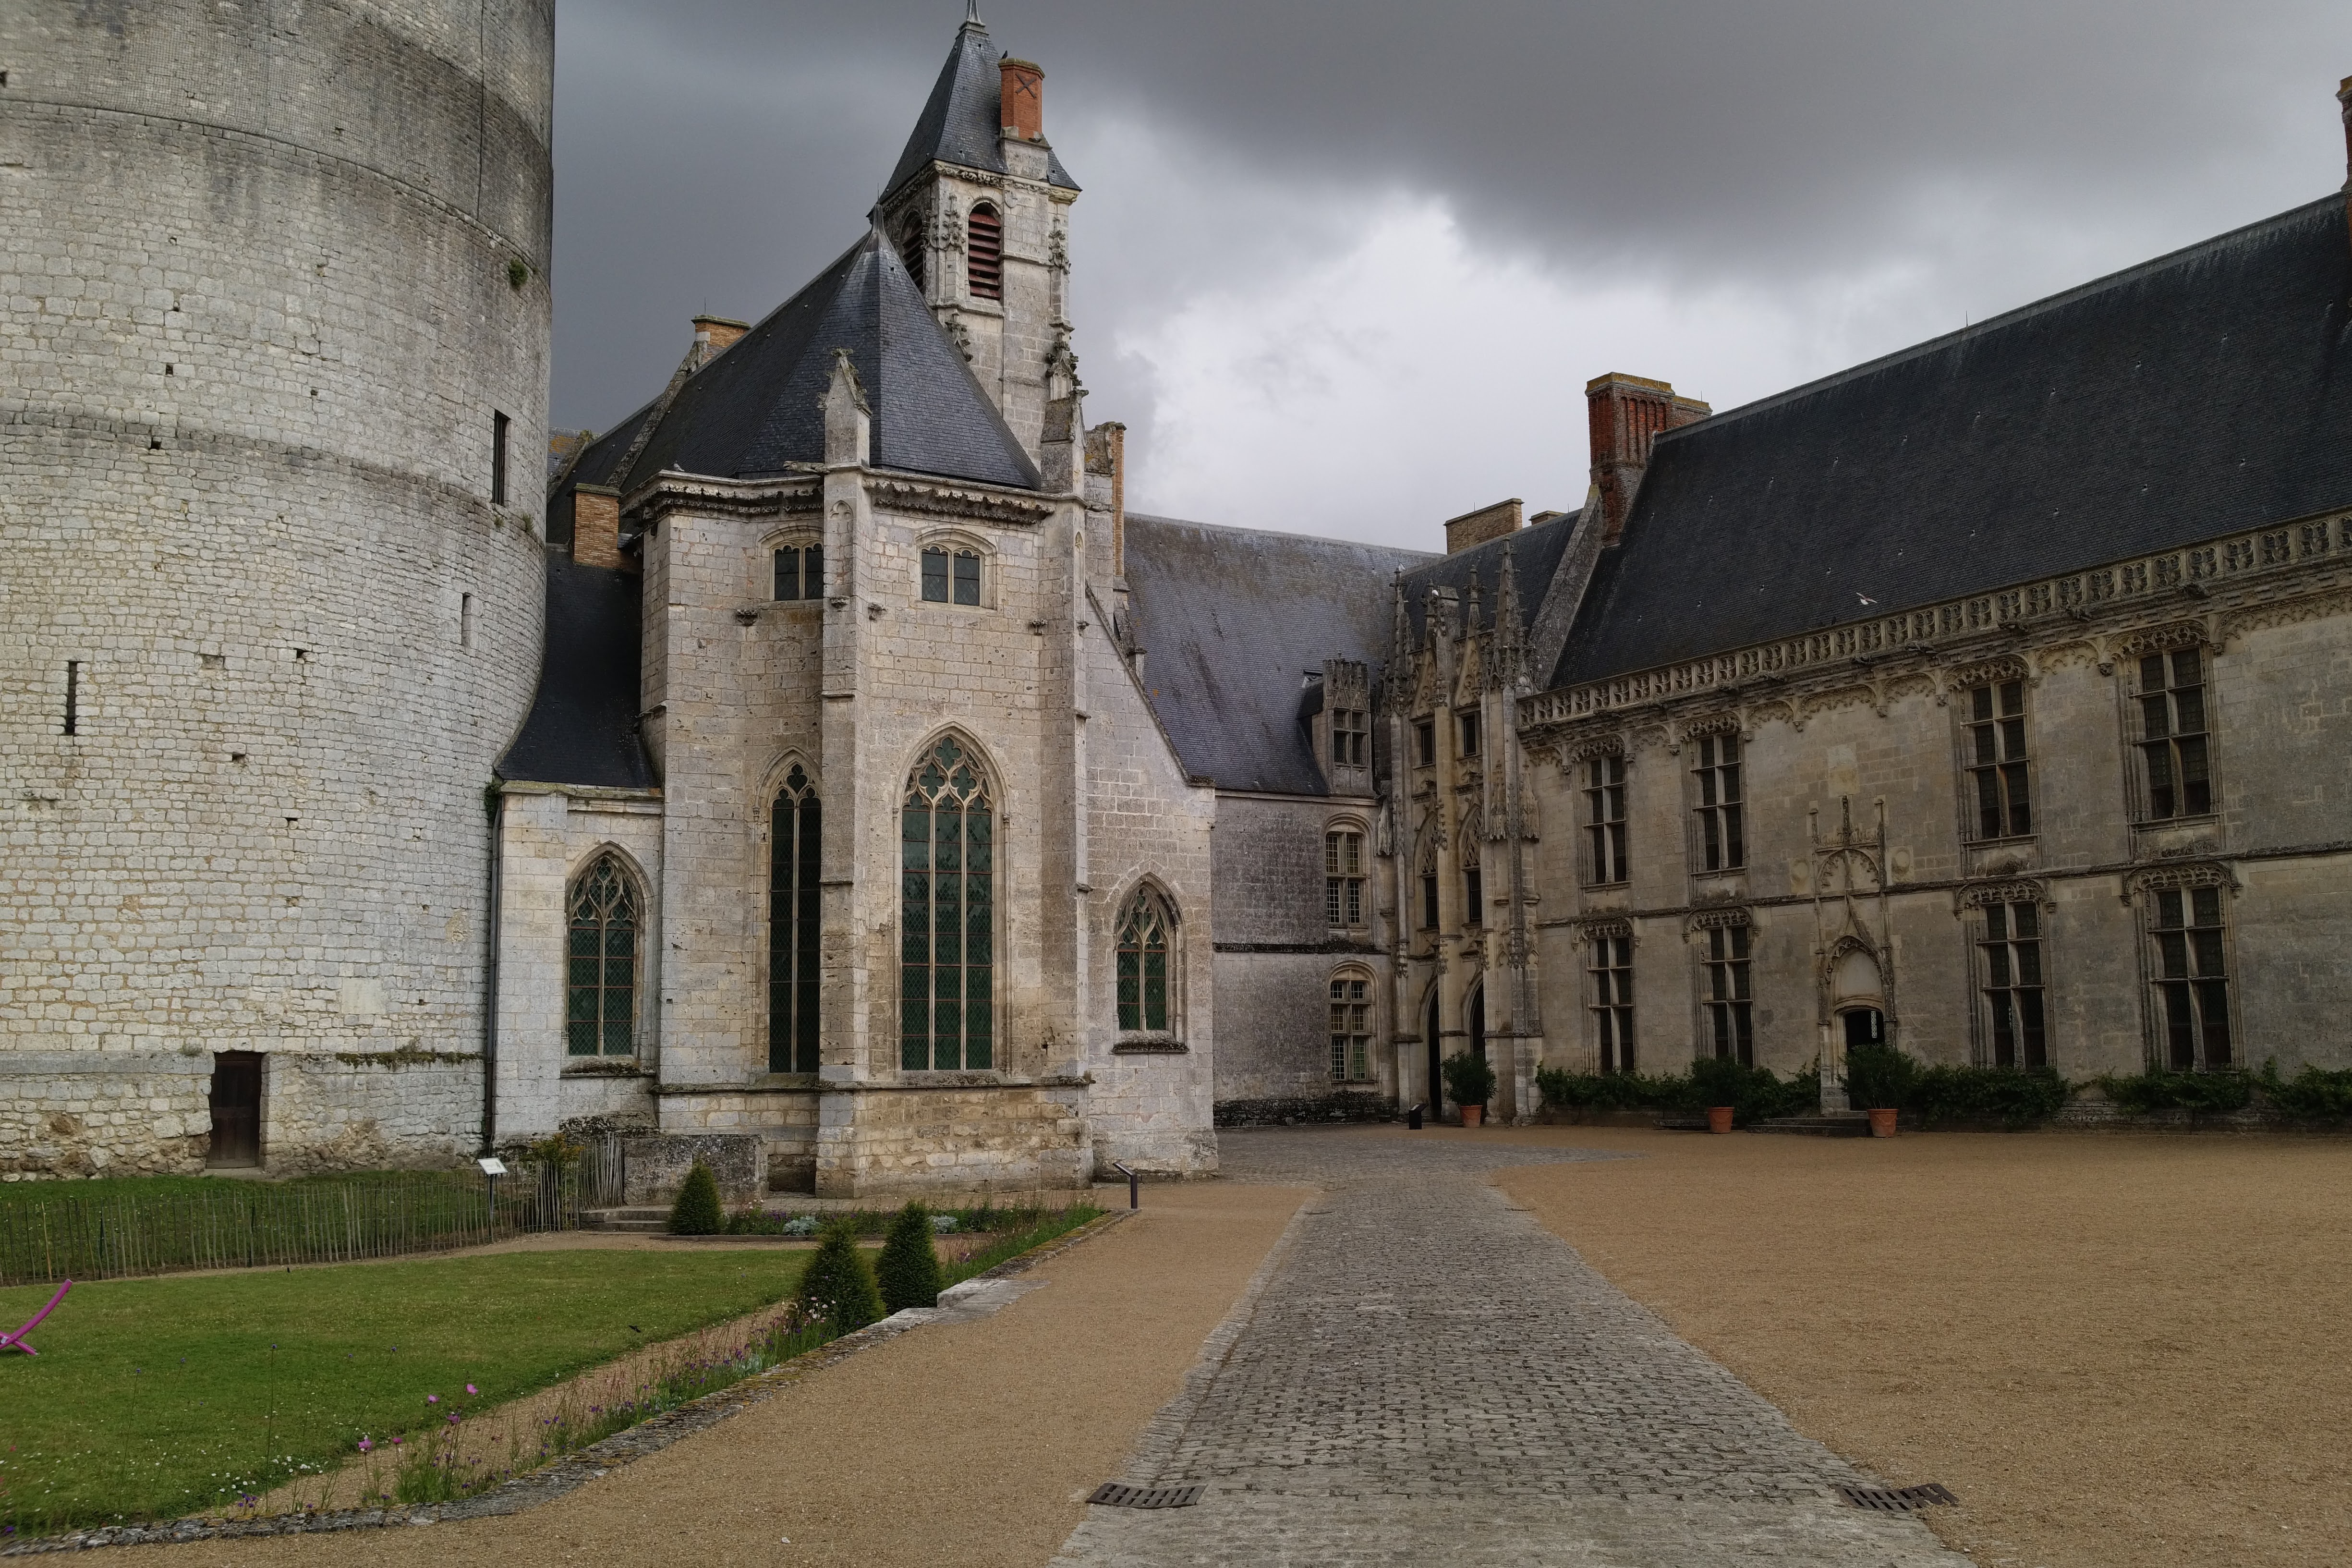
architecture, town, building, chateau, france, castle, church, cathedral, garden, place of worship, monastery, history, renaissance, abbey, estate, middle ages, stately home, chateaudun, ancient history